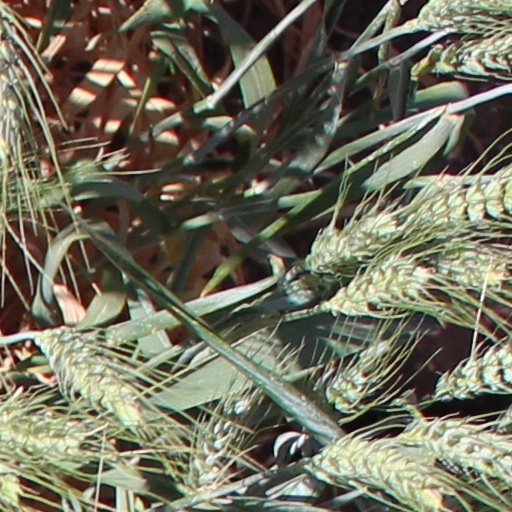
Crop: wheat